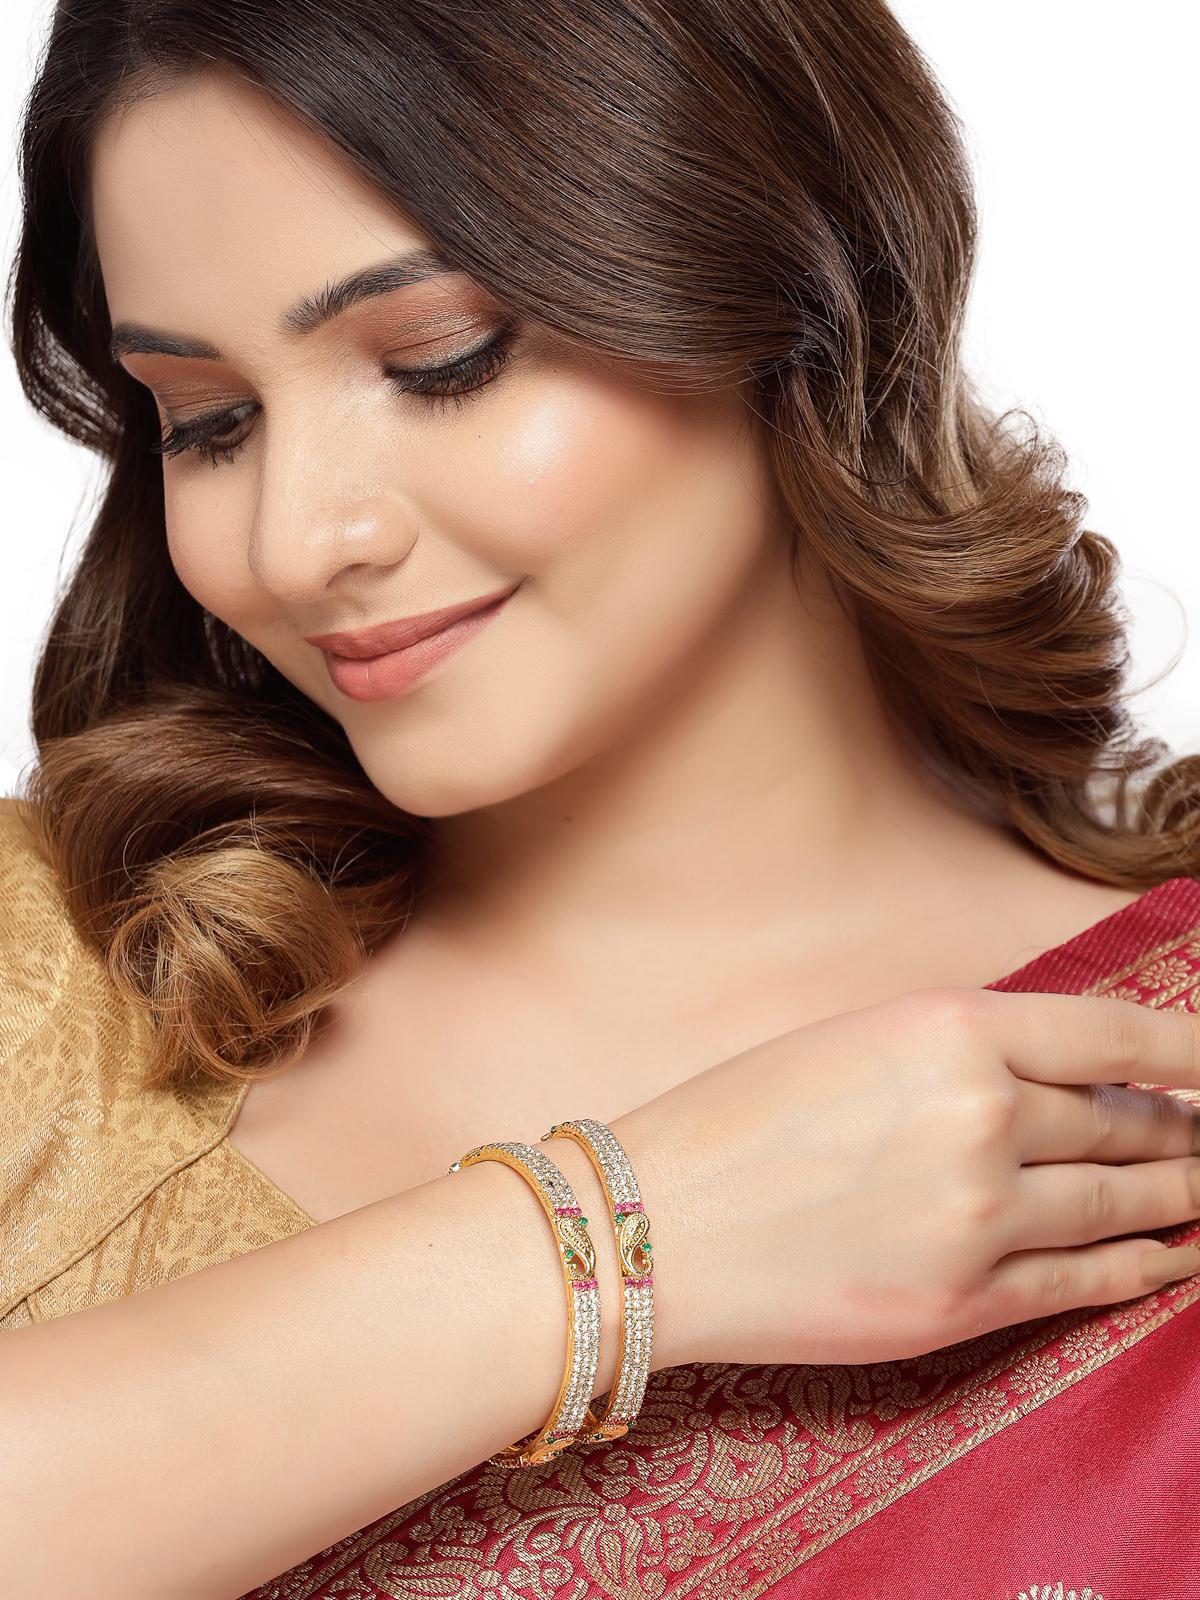
Sukkhi Peacock Design Gold Plated Red & Green & White AD Stones Set of 2 Kada Bracelet Bangle Jewellery Set for Women & Girls Latest Design|Birthday Anniversary Gift for Women|B105856_2.8
Type: Bracelets & Bangles
Brand: Sukkhi
Price: Rs. 790
 Embrace elegance with the Sukkhi Peacock Design Gold Plated Kada Bracelet Bangle Set, a tribute to grace and style for women and girls. This set boasts two stunning kadas adorned with red and green, white alongside white AD stones, forming a captivating peacock design. The latest in fashion, coupled with a gold-plated finish, adds opulence to any occasion. Sized at 2.4, 2.6 and 2.8, these bracelets make for a perfect birthday or anniversary gift, symbolizing timeless beauty and sophistication with a touch of peacock-inspired charm.Disclaimer:There may be slight variation in shade and colour due to photographic effects and monitor settings
Included: 2 Bangles